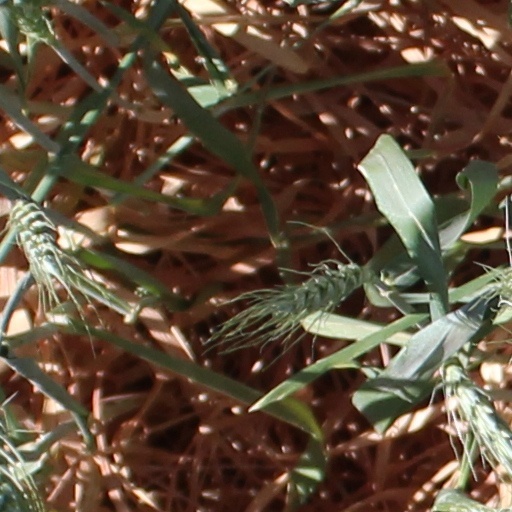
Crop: wheat